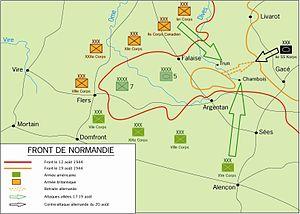
La poche de Falaise ou poche de Chambois - Mont-Ormel ou encore poche de Falaise-Argentan pour les Anglo-Saxons, fut le théâtre de la dernière opération de la bataille de Normandie pendant la Seconde Guerre mondiale. Cette opération se déroula du 12 au 21 août 1944 dans une zone située entre les quatre villes normandes de Trun, Argentan, Vimoutiers et Chambois pour s'achever près de Falaise.